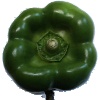
Label: green_pepper